François Allain-Targé

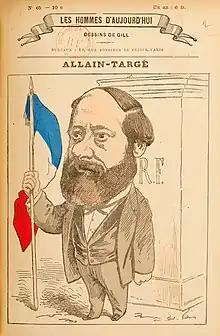
Portrait by André Gill in "Les Hommes d'aujourd'hui", 1880.

After the fall of the Second French Empire and Napoleon III in September 1870 in the midst of the Franco-Prussian War, Allain-Targé was appointed prefect of the department of Maine-et-Loire, then served as army commissioner and accompanied Gambetta to Bordeaux, when he left Paris and the seat of government was transferred to that town, as prefect of Gironde.